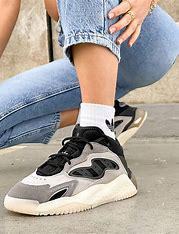
Brand: adidas
Model: originals Adidas Originals Streetball